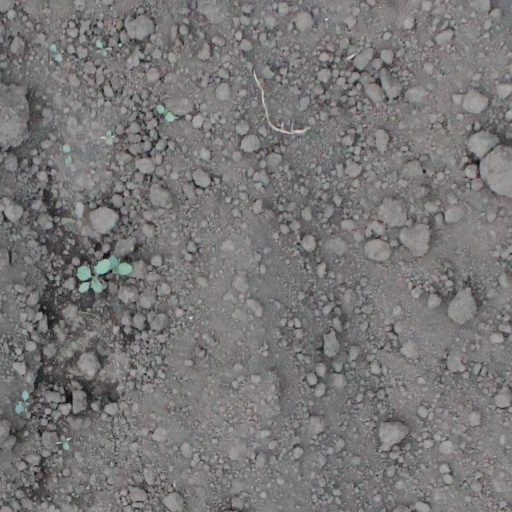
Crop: soybean